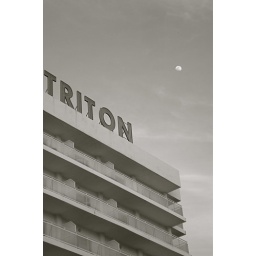
swimming in the water, walking on the sand